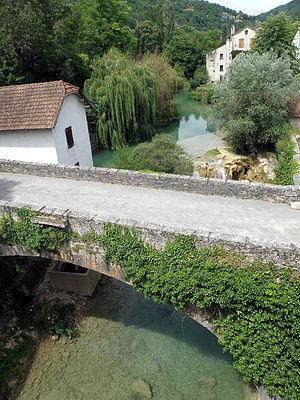
Vers, comm. et village du départ. du Lot, au confluent du Lot et du Vers. La rivière Vers près des moulins.
Le Vers est une rivière française du département du Lot, en France, sous-affluent de la Garonne par le Lot.